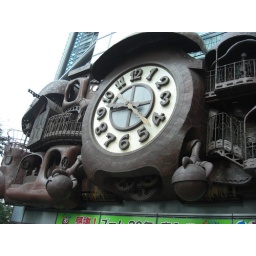
This clock was designed by the designer of Howl's Moving Castle for the face of one of the new buildings in Shiodome.